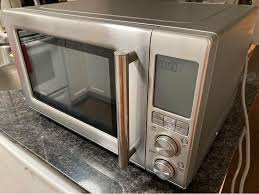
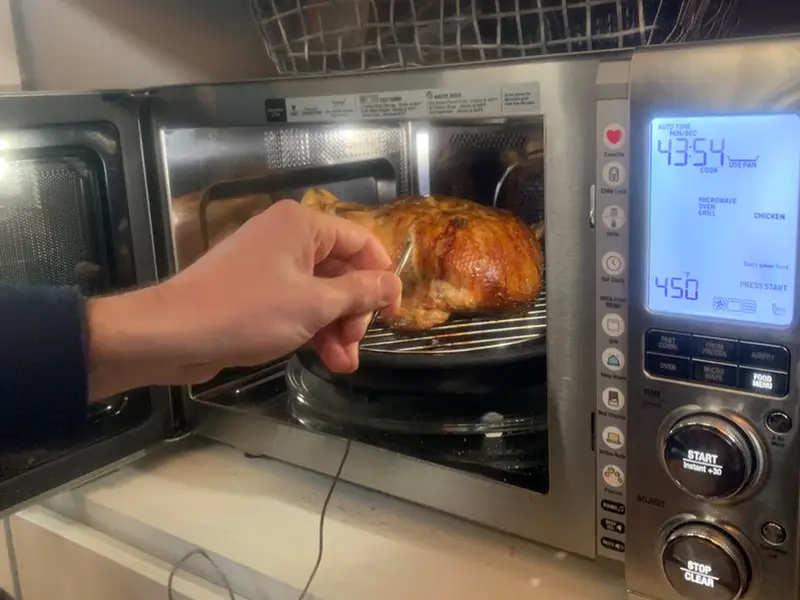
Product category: misc
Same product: yes